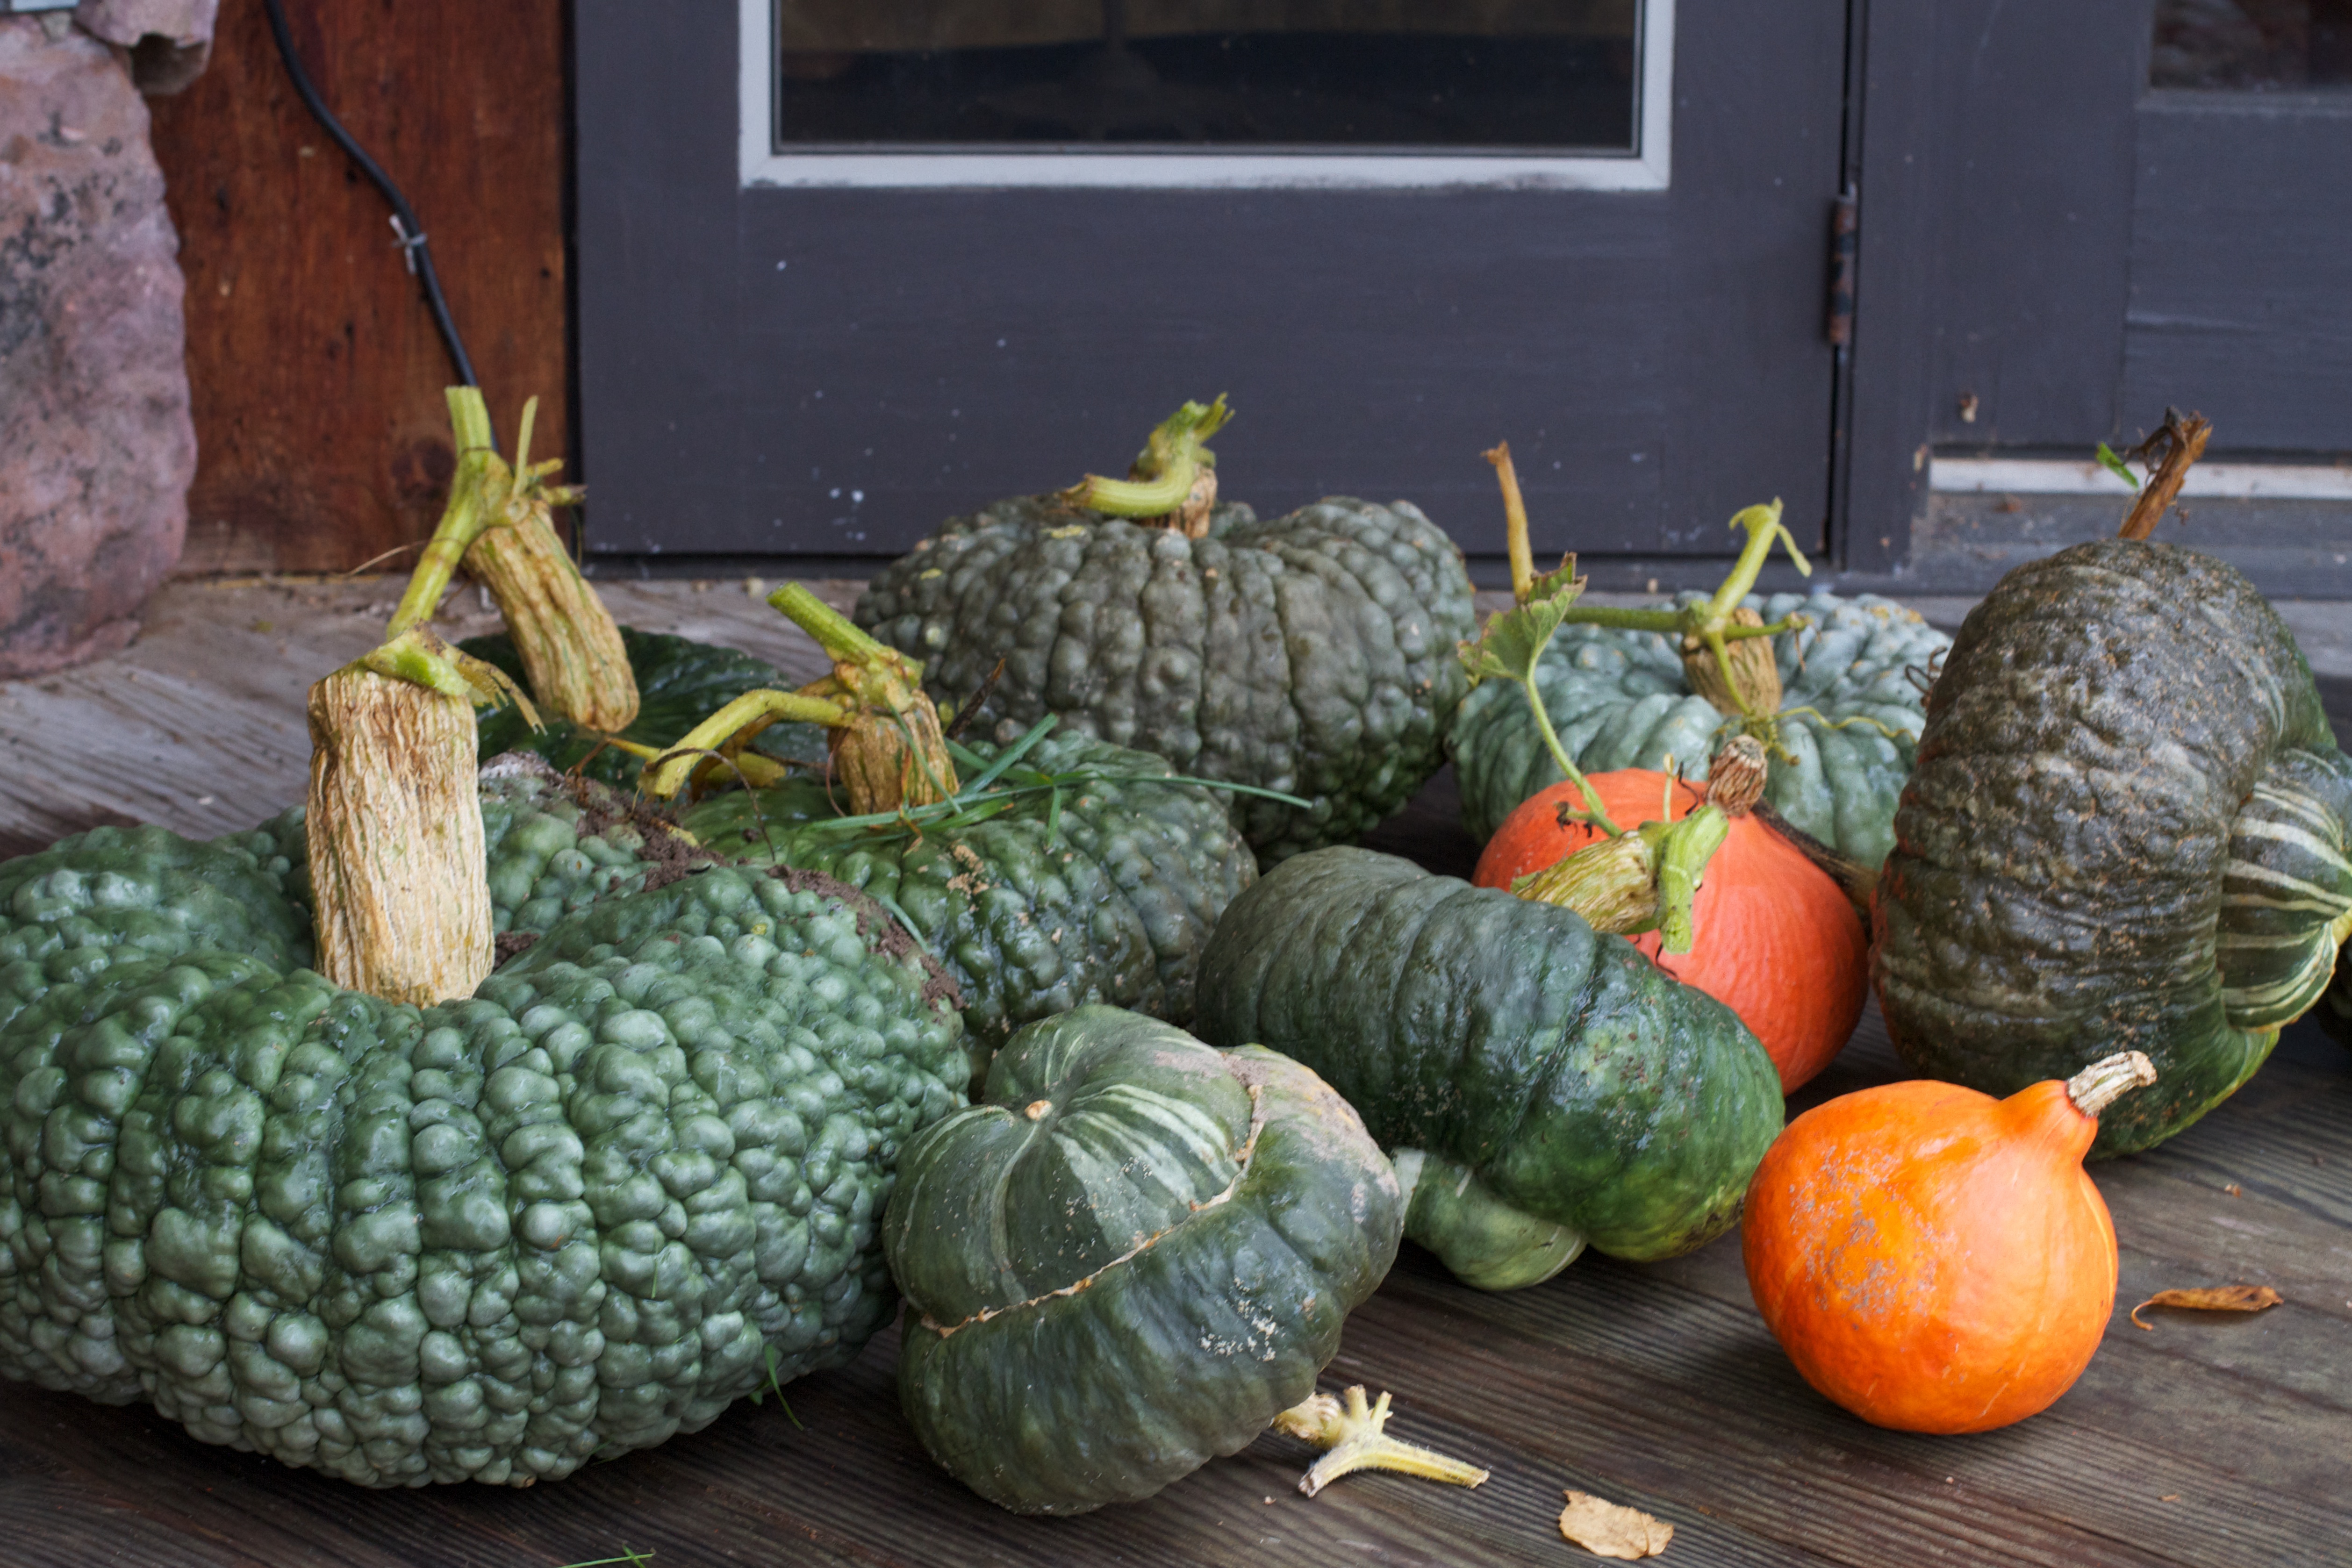
plant, fruit, food, produce, vegetable, pumpkin, garden, squash, gourd, carving, cucurbita, flowering plant, winter squash, land plant, cucumber gourd and melon family